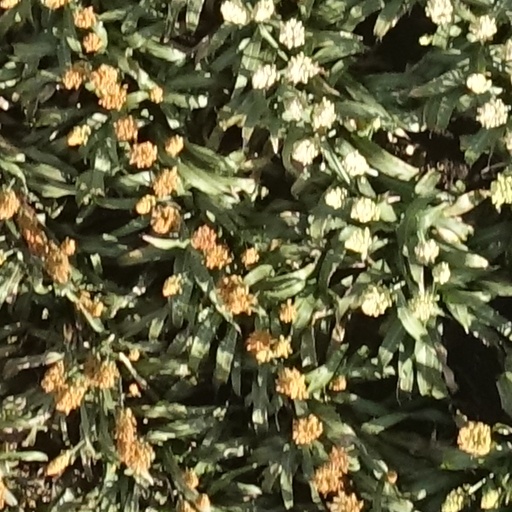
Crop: sorghum